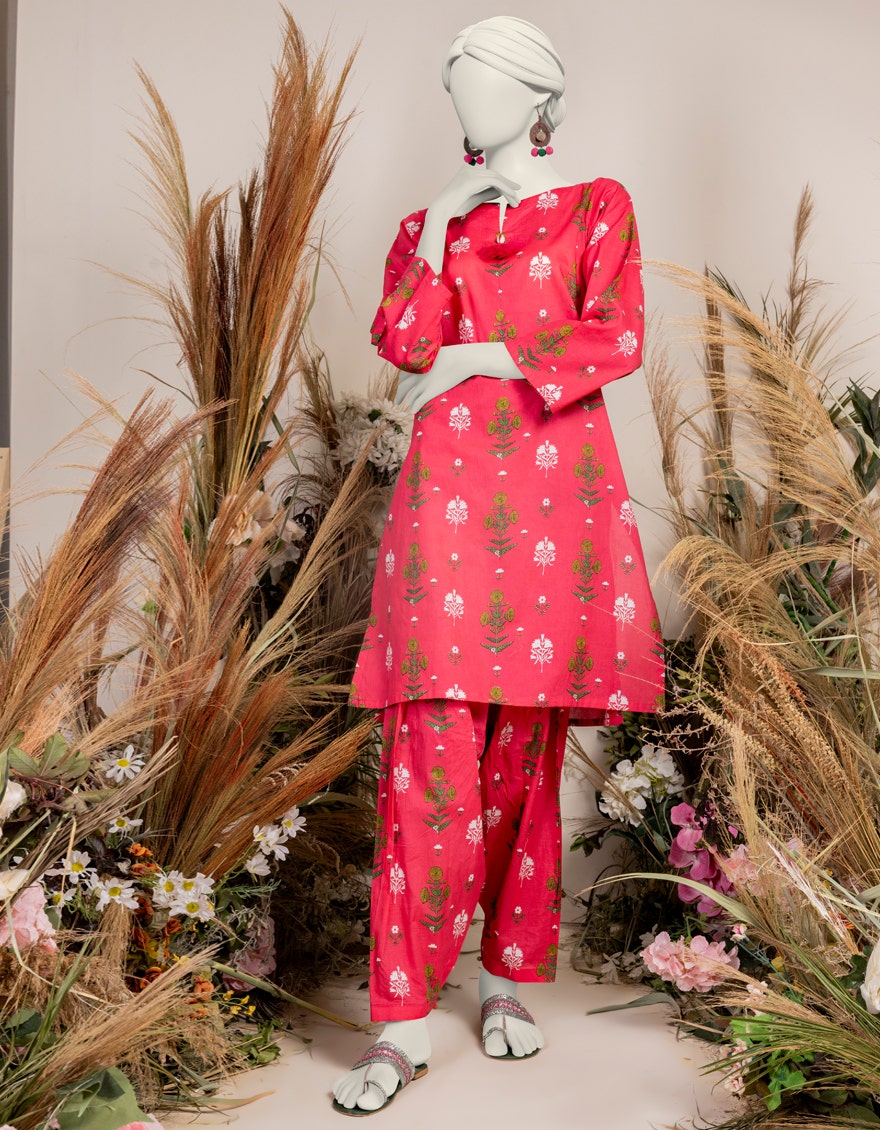
pink multi kurta set with pal